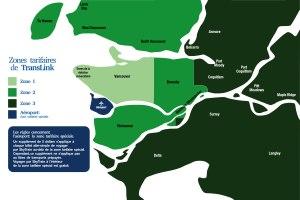
La TransLink est la société de la Couronne qui exploite et dirige les transports en commun au Metro Vancouver, C.-B., Canada, à savoir le métro, le service d'autobus et les trains de banlieue. Elle partage aussi les responsabilités d'entretien du réseau des routes importantes et de promotion du cyclisme.